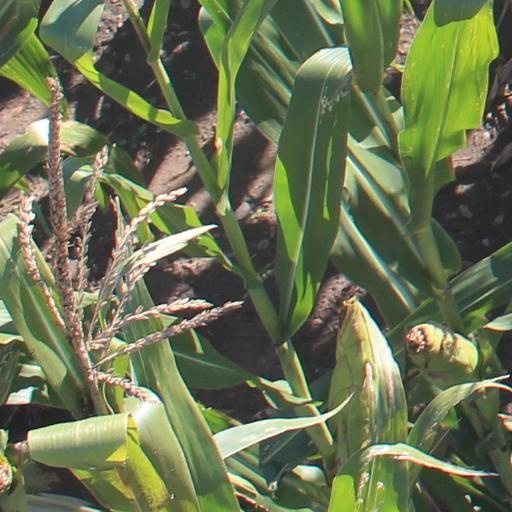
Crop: maize; corn